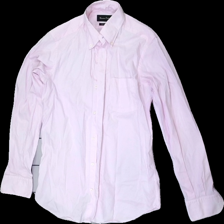
View: front
Type: Shirt
Category: Men
Brand: Massimo Dutti
Colors: White, Pink
Material: 100% cott
Pattern: Striped
Cut: Regular
Size: S
Season: All
Price range: 50-100
Recommended usage: Reuse